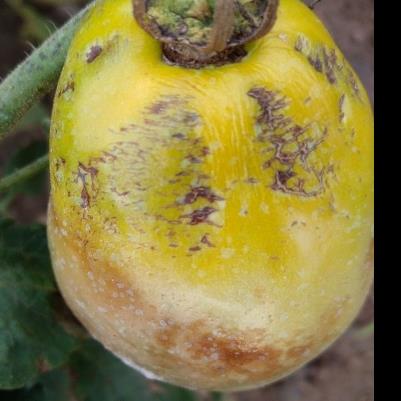
Crop: Tomato
Condition: tomato-late-blight-d